Abel Tasman Monument

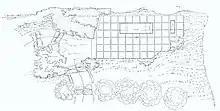
Design plan view that shows how the monument integrates with the surrounding landscape and that the original layout used tiles, now covered by timber decking

The site chosen for the monument was a bluff in Tarakohe that overlooks Ligar Bay and Tata Beach, on land donated by the adjacent Golden Bay Cement Company. As Bill Parry, the Minister of Internal Affairs, explained in his speech at the monument's unveiling, the site where Tasman came closest to land was "past Wainui" and too difficult to access.